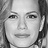
Emotion: happy